Operation Torch

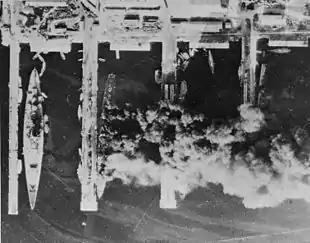
Scuttled and burning French warships in the harbor of Toulon

At Fedala, a small port with a large beach from Casablanca, weather was good but landings were delayed because troopships were not disembarking troops on schedule. The first wave reached shore unopposed at 05:00. Many landing craft were wrecked in the heavy surf or on rocks. At dawn the Vichy French shore batteries opened fire. By 07:30 fire from the cruisers and with their supporting destroyers, had silenced the shore batteries. At 08:00 when Vichy-French aircraft appeared and attacked, one battery reopened fire. Two Vichy-French destroyers arrived from Casablanca at 08:25 and attacked the American destroyers. By 09:05 the Vichy French destroyers had been driven away, but all available Vichy French ships sortied from Casablanca and at 10:00 renewed the attack on the American ships at Fedala. By 11:00 the battle was over, the two American cruisers had either sunk or driven ashore the light cruiser , two flotilla leaders and four destroyers. Only one destroyer escaped back to Casablanca. Fedala surrendered at 14:30 and transport ships could move closer to shore to speed up the unloading. Meanwhile the American Covering force with the battleship had appeared before Casablanca and when coastal batteries opened fire at 07:00, the American ships responded at once and damaged the Vichy-French battleship "Jean Bart" with five hits, putting its one operational turret out of action. Of the eleven submarines in port, three were destroyed but the other eight took up attack positions. These submarines attacked "Massachusetts"; the aircraft carrier ; and the cruisers "Brooklyn" and , but all their torpedoes missed, and six submarines were sunk.